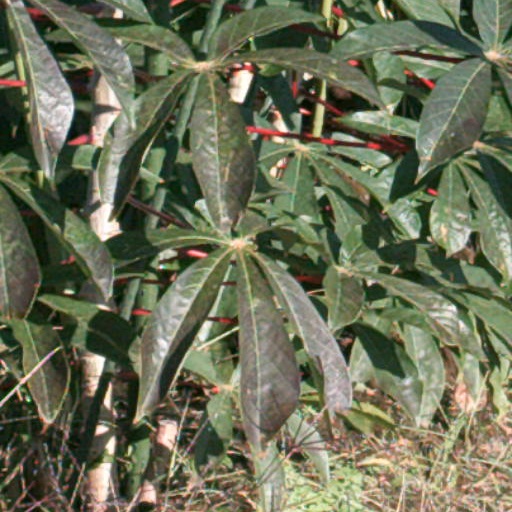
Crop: cassava